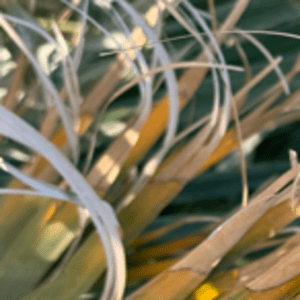
Label: Potassium Deficiency